Russia in World War I

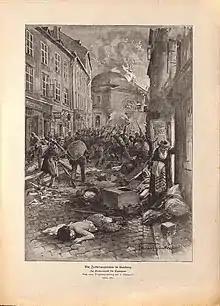
Ransacking of the Jewish quarter of Lemberg by the Russian army on September 29, 1914, drawing by Ladislaus Tuszyński, 1915.

The greater freedom of expression after 1905, in politics and the press, also allowed for the free expression of Grand-Russian nationalism, Panslavism, and anti-Germanism. The latter was fueled by the advantageous social position of the Germans in Russia, among whom were many wealthy landowners, high-ranking civil servants and court dignitaries (Empress Alexandra Fedorovna was German), and by the superiority of the German Empire's economy, which flooded Russia with its capital and industrial products. In 1914, an editorialist in the "Novoye Vremya" newspaper wrote: "In the last twenty years, our western neighbor [Germany] has held the vital sources of our prosperity firmly in her fangs and, like a vampire, has sucked the blood of the Russian peasant". On the eve of the war, Germany accounted for 47% of Russia's international trade. In 1915, a Russian officer explained to American journalist John Reed why Russian peasants were "full of patriotism" to fight the Germans: "They hate the Germans. You see, most agricultural machinery comes from Germany, and these machines have deprived many peasants of their work, sending them to factories in Petrograd, Moscow, Riga, and Odessa. Not to mention the fact that the Germans are flooding Russia with cheap products, causing our factories to close and putting thousands of workers out of work." Skeptical John Reed notes, however, that Russian peasants have even more reason to resent their overlords than the Germans.